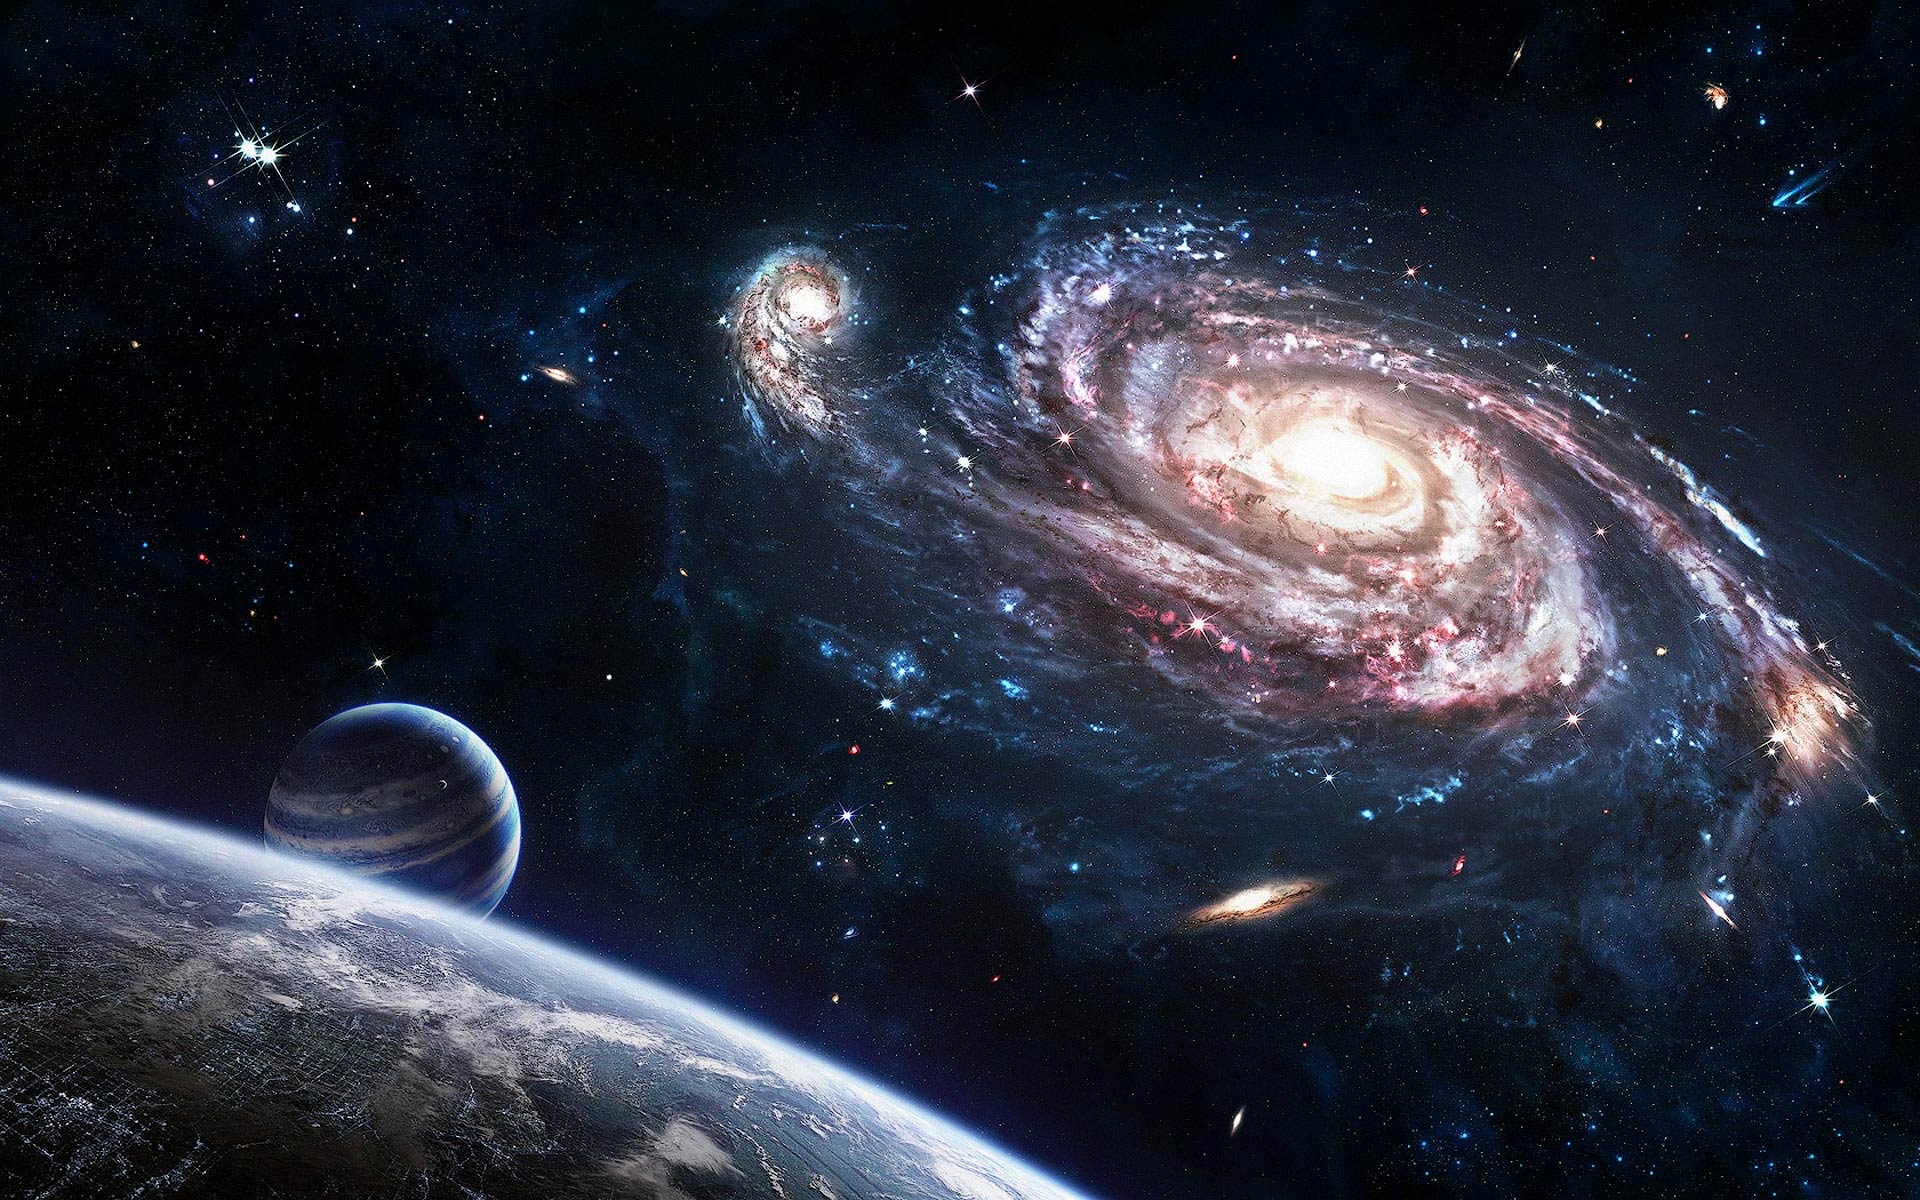
mac, atmosphere, space, galaxy, nebula, outer space, astronomy, earth, universe, planet, fantasy, screenshot, astronomical object, irxsiempre